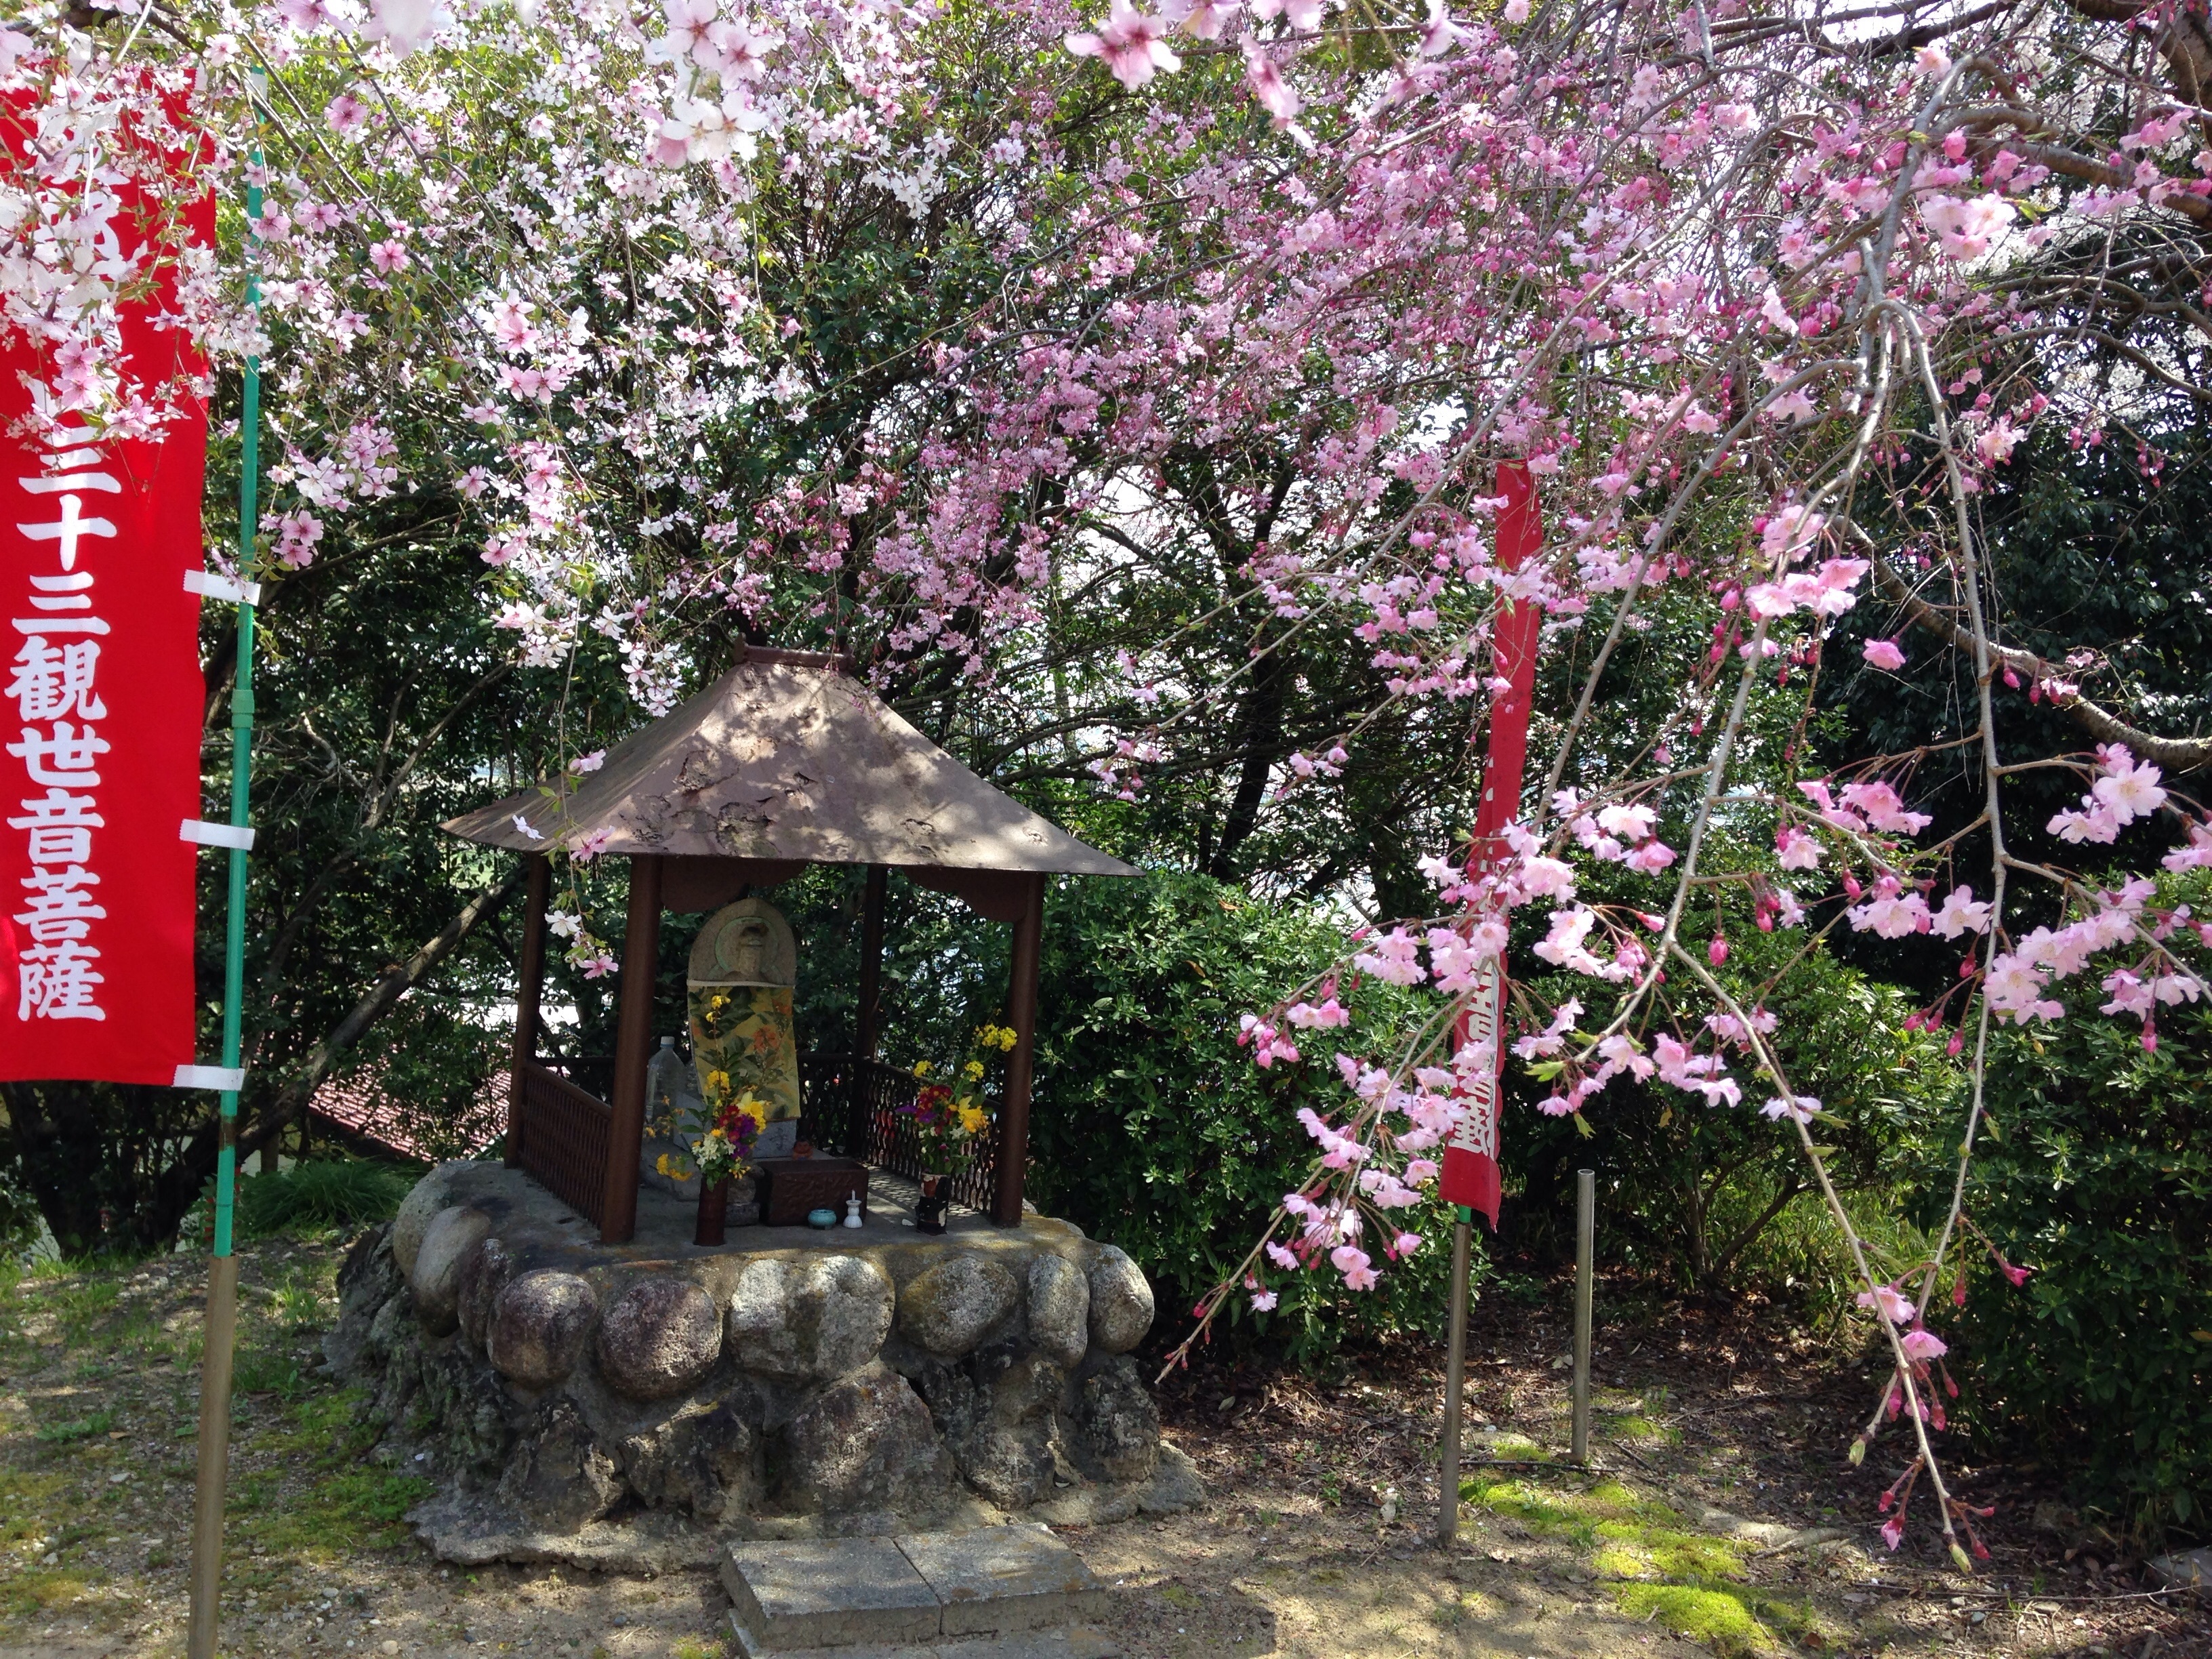
plant, flower, spring, botany, garden, japan, flora, flowers, shrub, yard, cherry, guardian deity of children